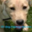
Label: dog